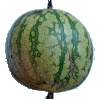
Label: watermelon